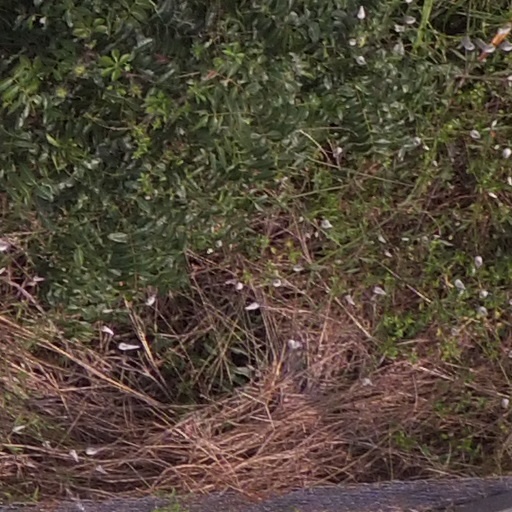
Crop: maize; corn